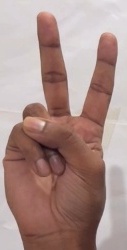
ASL sign: V